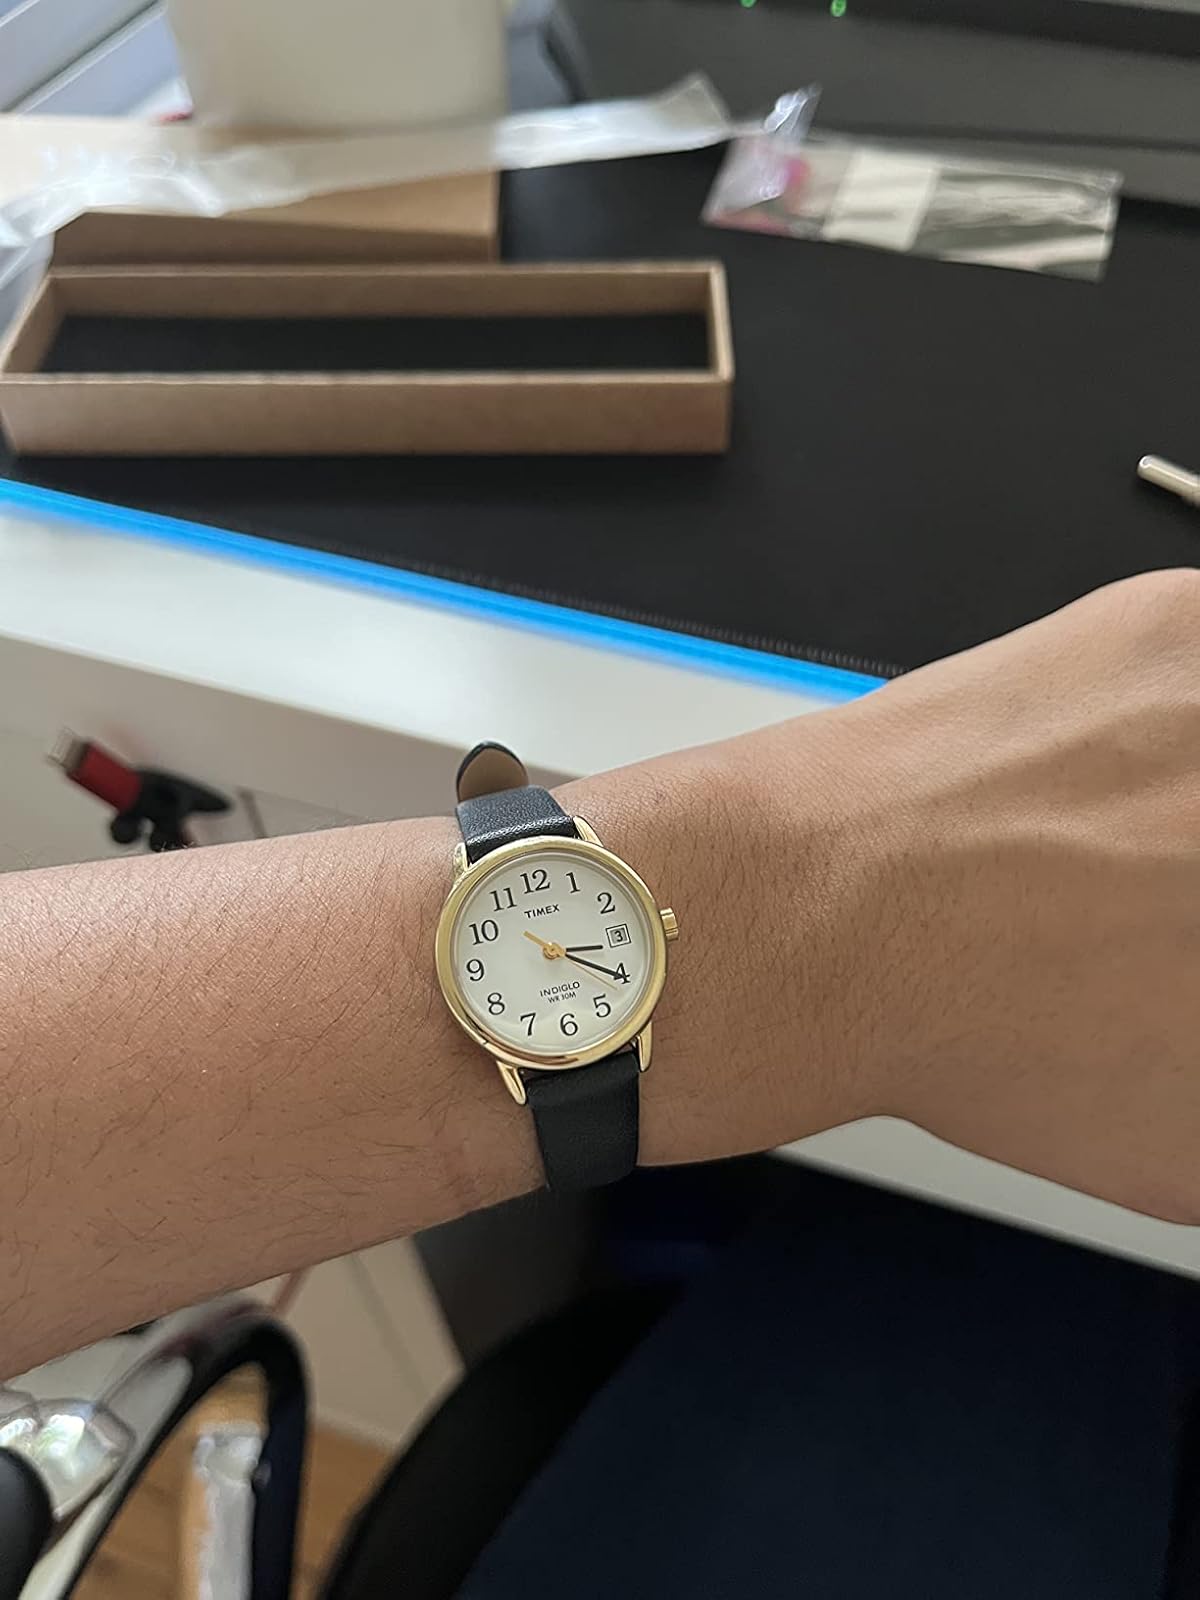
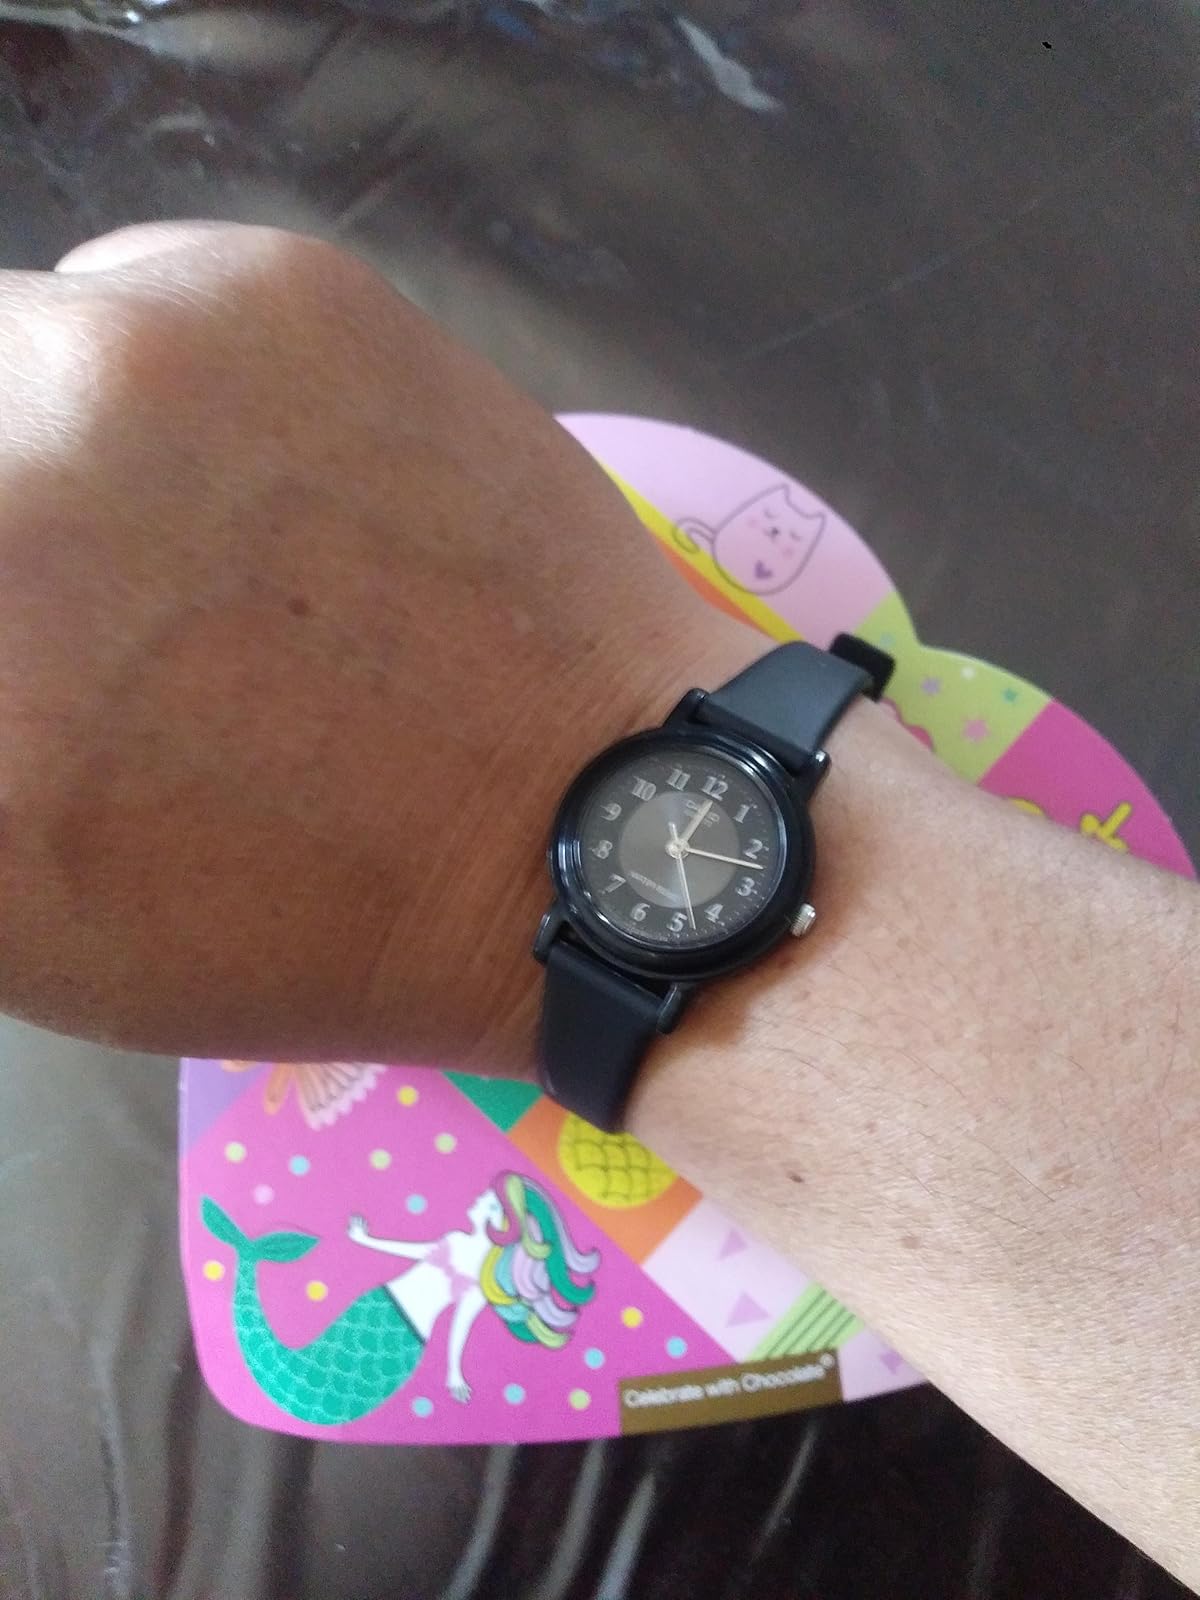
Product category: accessories_watch
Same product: no